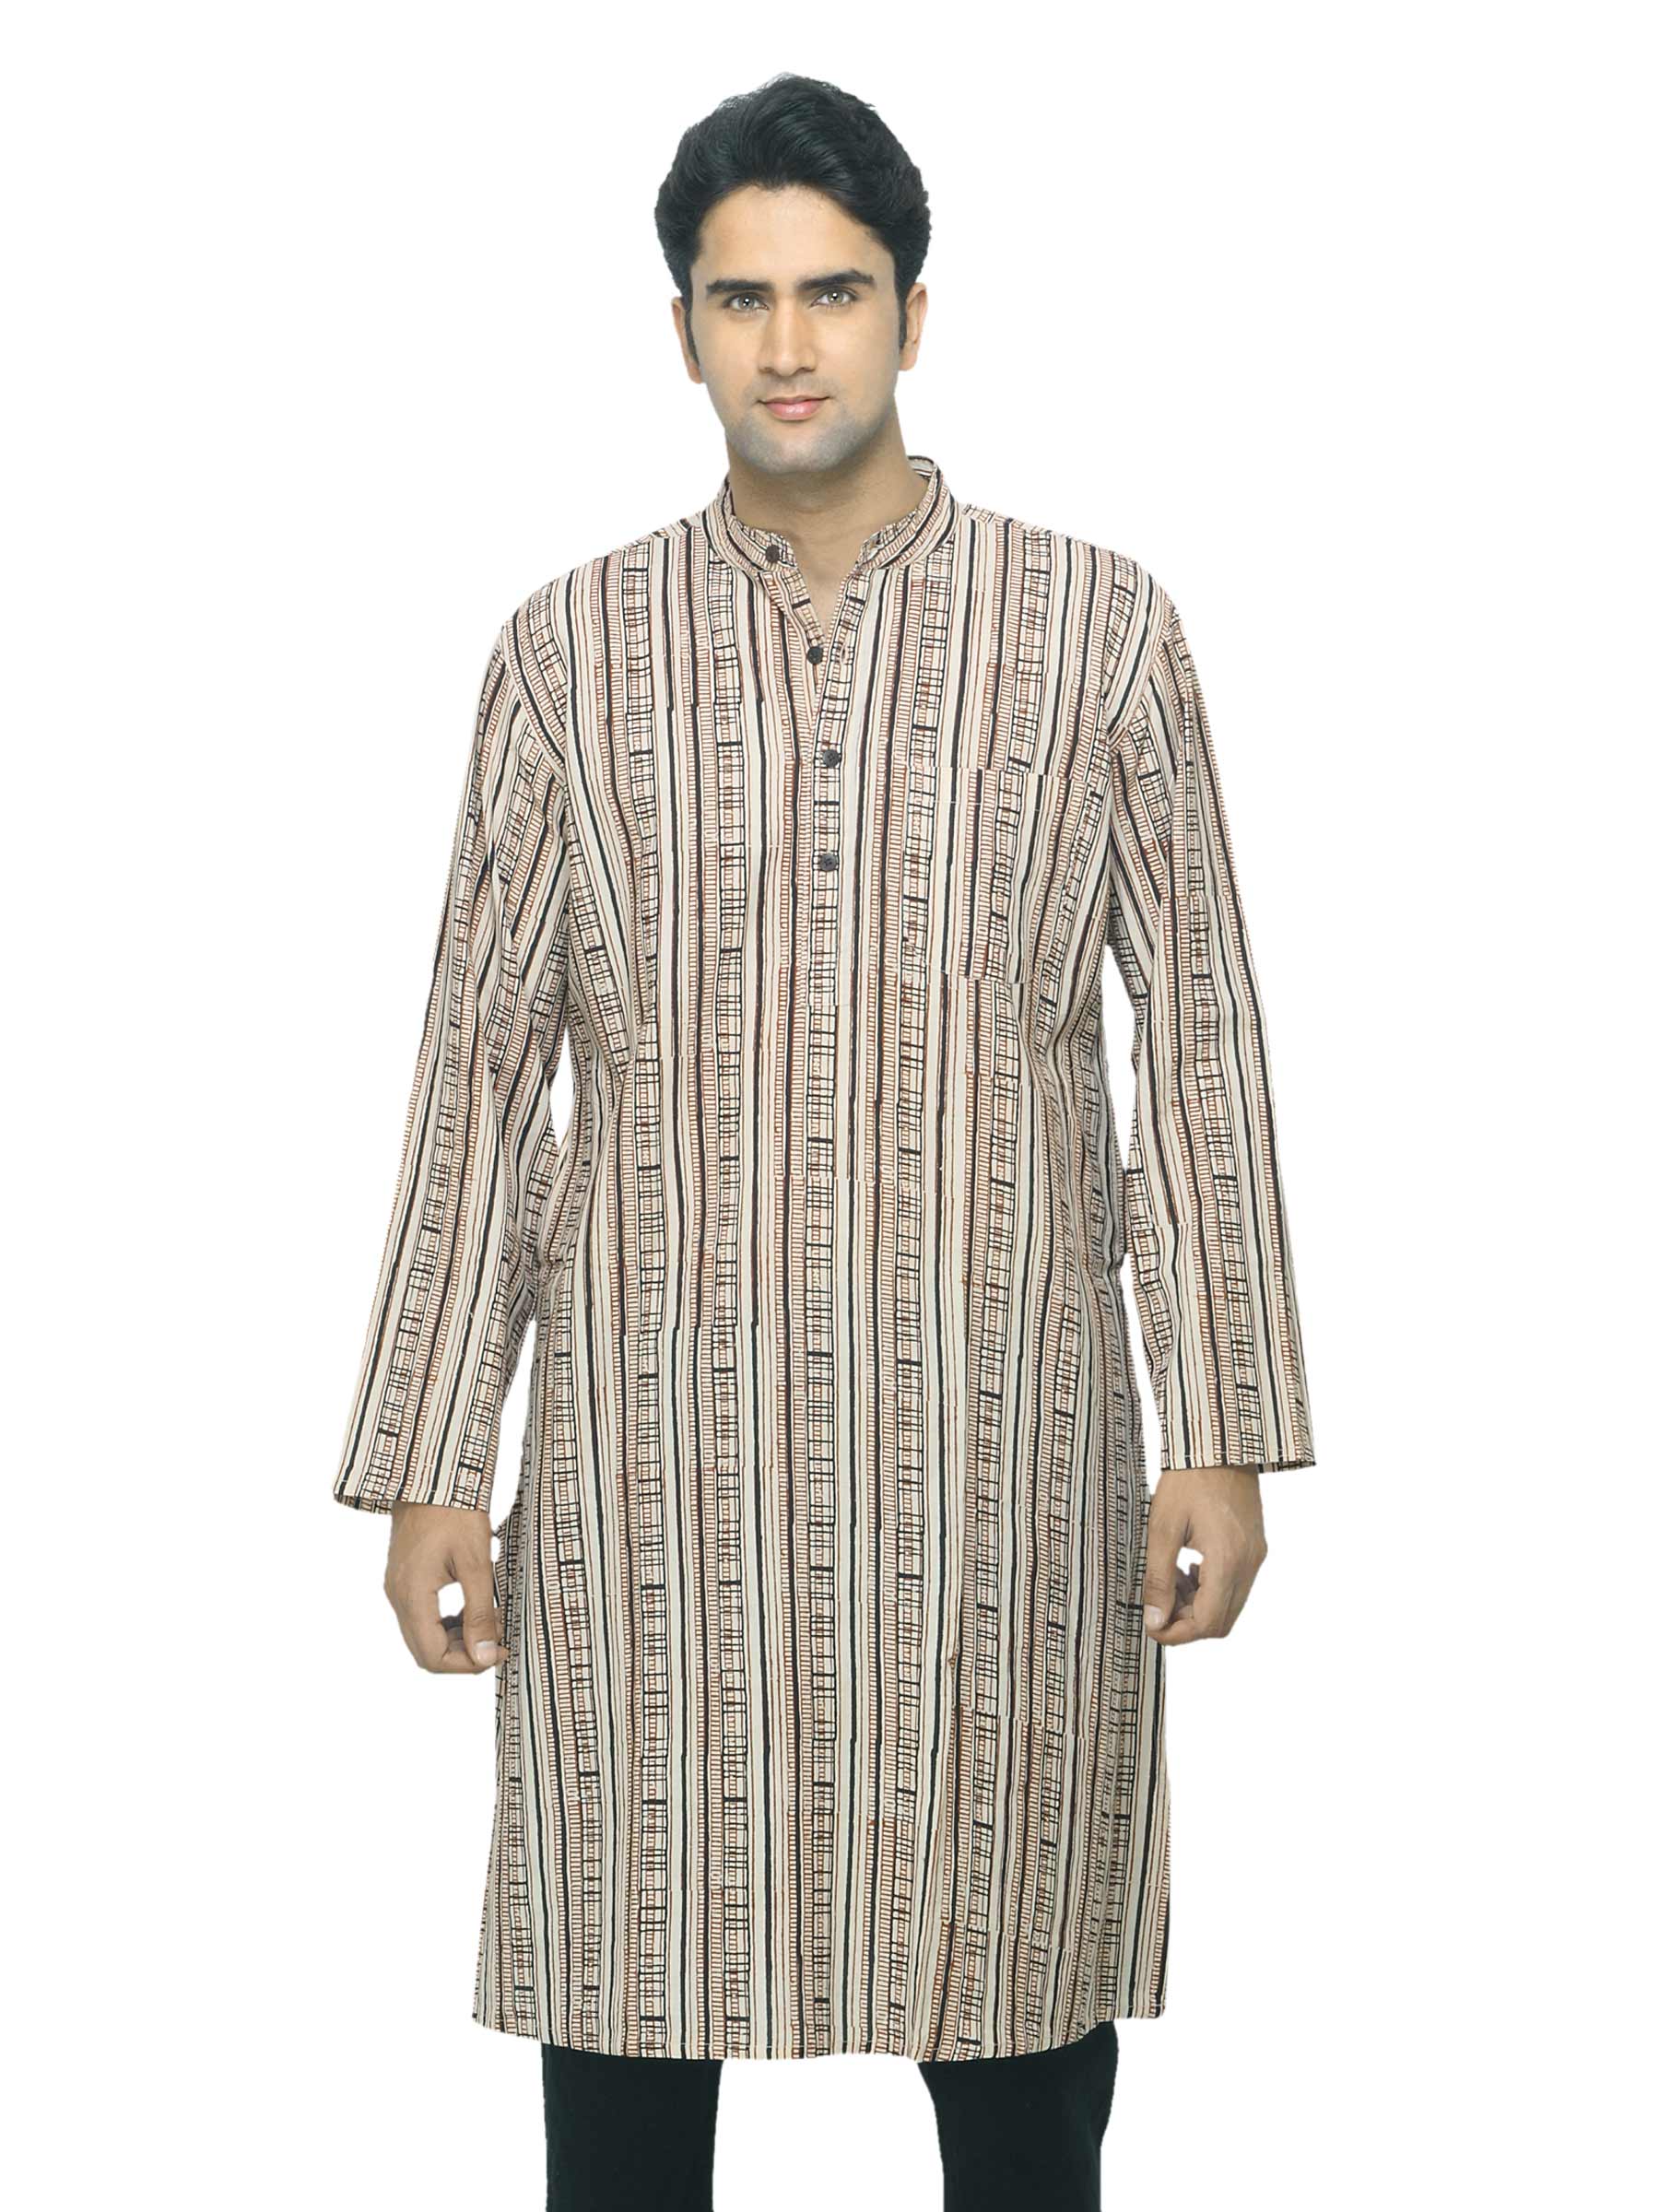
Fabindia Men Printed Beige & Black Kurta
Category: Apparel / Topwear / Kurtas
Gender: Men
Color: Beige
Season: Summer 2012
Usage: Ethnic